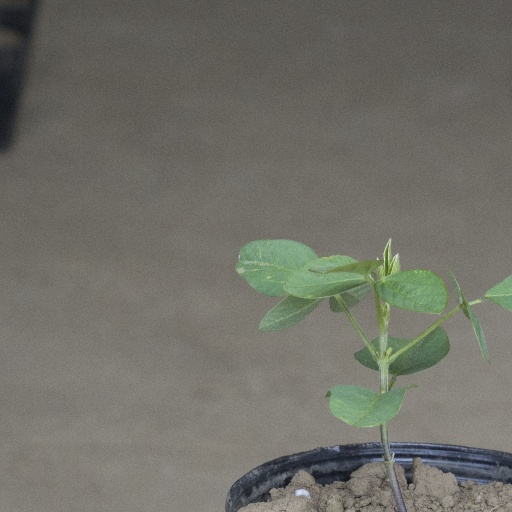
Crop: soybean